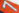
Number: 7